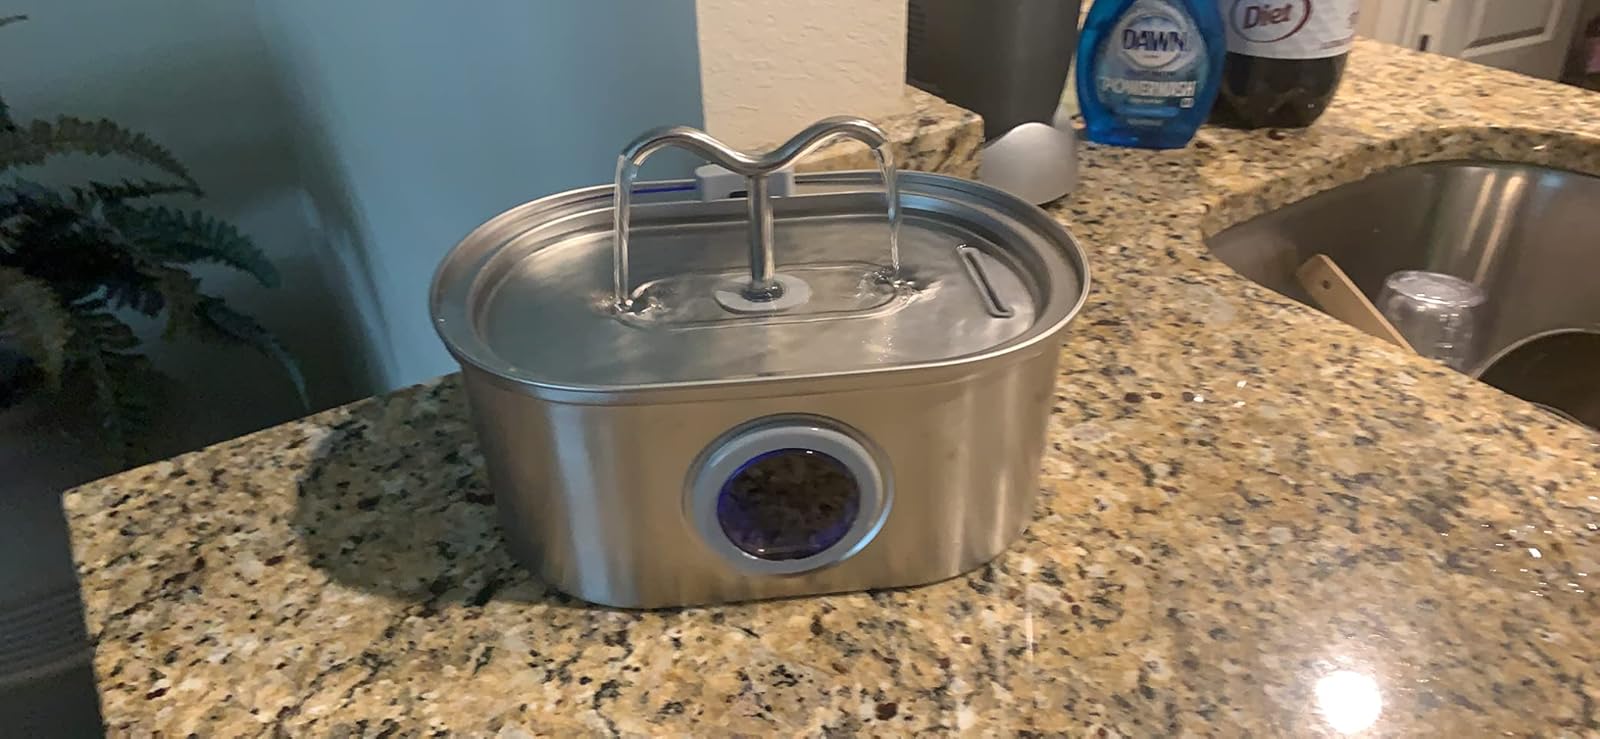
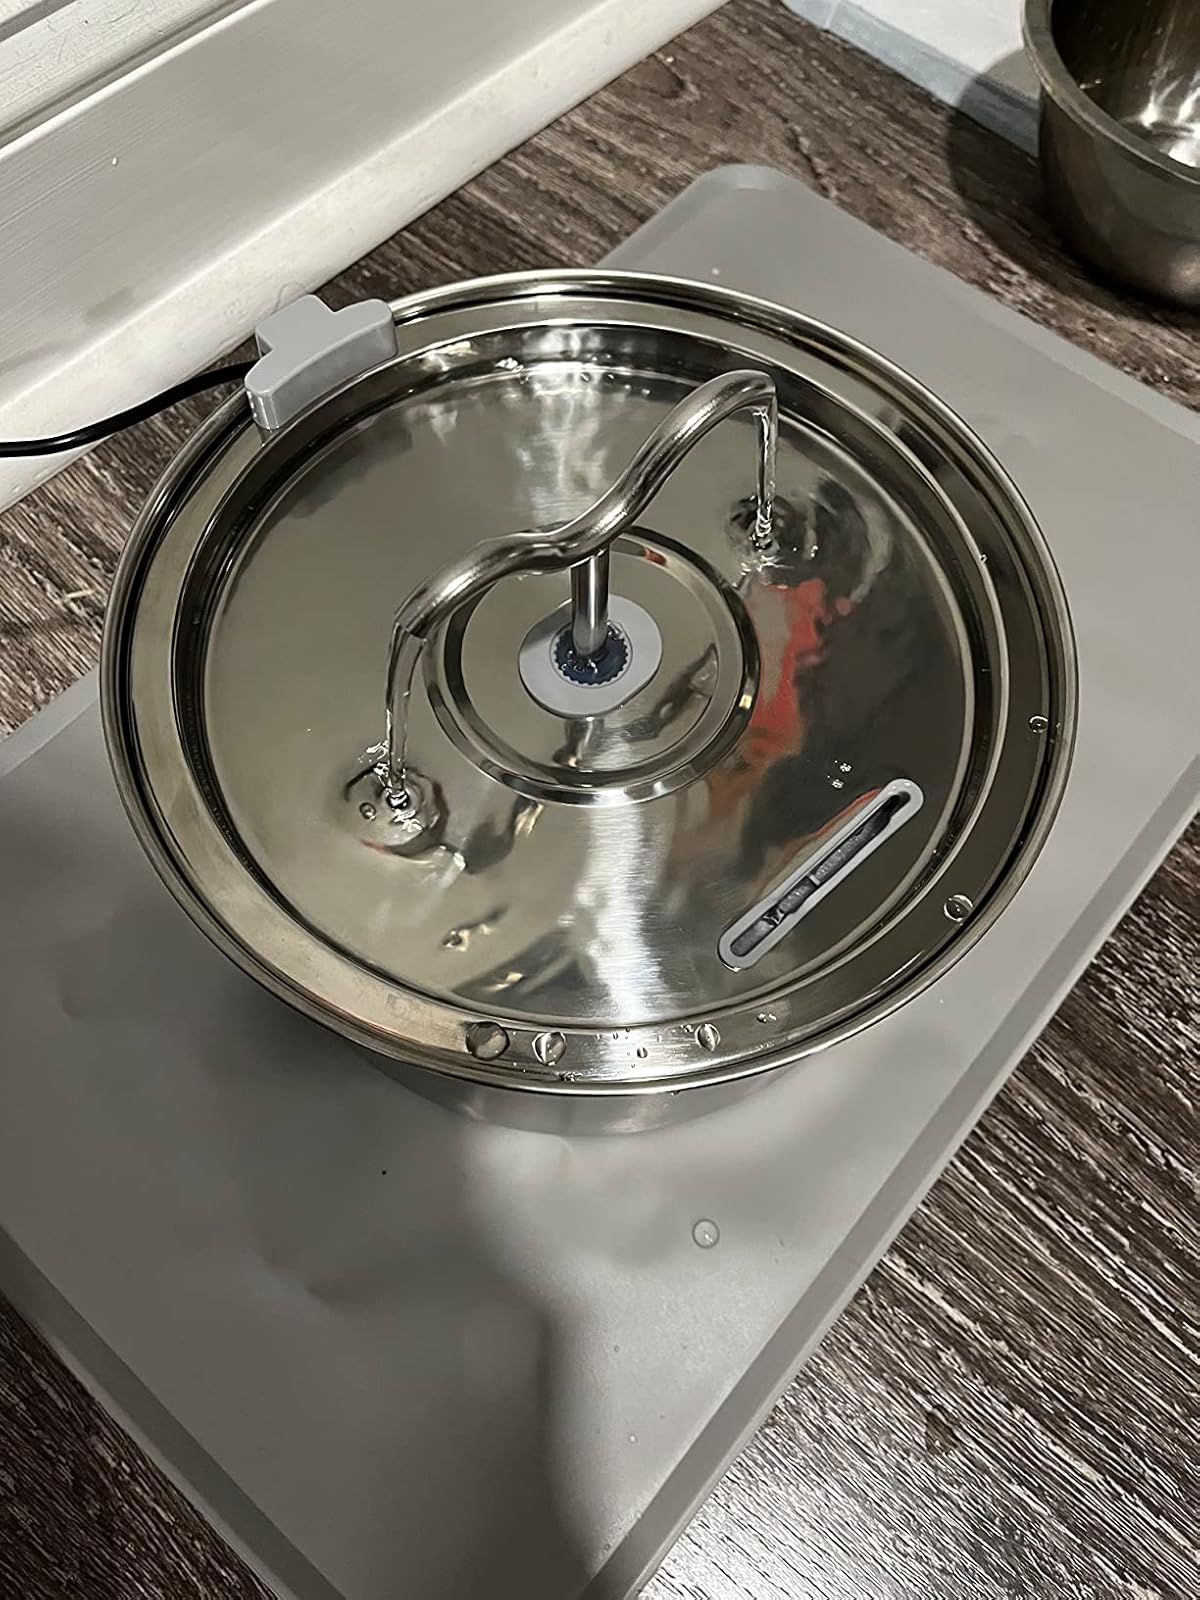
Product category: items_bowl
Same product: no